Biosphere 2

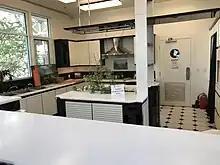
The crew's kitchen as it originally looked during the first mission

Much of the evidence for isolated human groups comes from psychological studies of scientists overwintering in Antarctic research stations. The study of this phenomenon is "confined environment psychology" ("cf." environmental psychology); according to Jane Poynter, it was known to be a challenge and crews often split into factions.